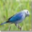
Label: bird